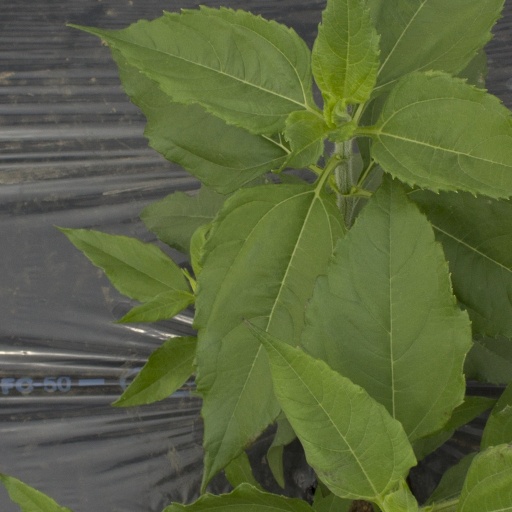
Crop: Jerusalem artichoke